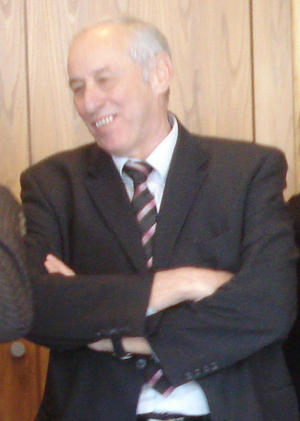
Jean-Marie Zoellé, actuel premier adjoint du maire de Saint-Louis (Haut-Rhin), lors de l'inauguration du pôle échange de la gare le 18 décembre 2010. Photo recadrée.
Jean-Marie Zoellé est un homme politique français et maire de Saint-Louis dans le Haut-Rhin de 2011 jusqu'à sa mort en 2020 de la maladie à coronavirus 2019.